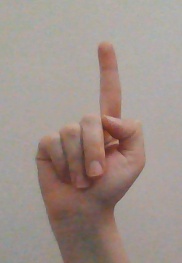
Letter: bb